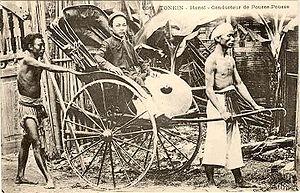
L’Indochine française est un territoire de l'ancien empire colonial français, dont elle était la possession la plus riche et la plus peuplée. Officiellement nommée Union indochinoise puis Fédération indochinoise, elle fut fondée en 1887 et regroupait, jusqu'à sa disparition en 1954, diverses entités possédées ou dominées par la France en Extrême-Orient : trois pays d'Asie du Sud-Est aujourd'hui indépendants, le Vietnam, le Laos et le Cambodge, ainsi qu'une portion de territoire chinois située dans l'actuelle province du Guangdong.